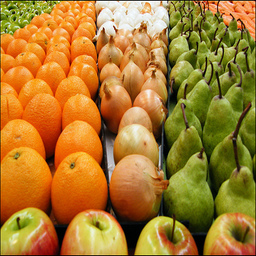
Label: Orange